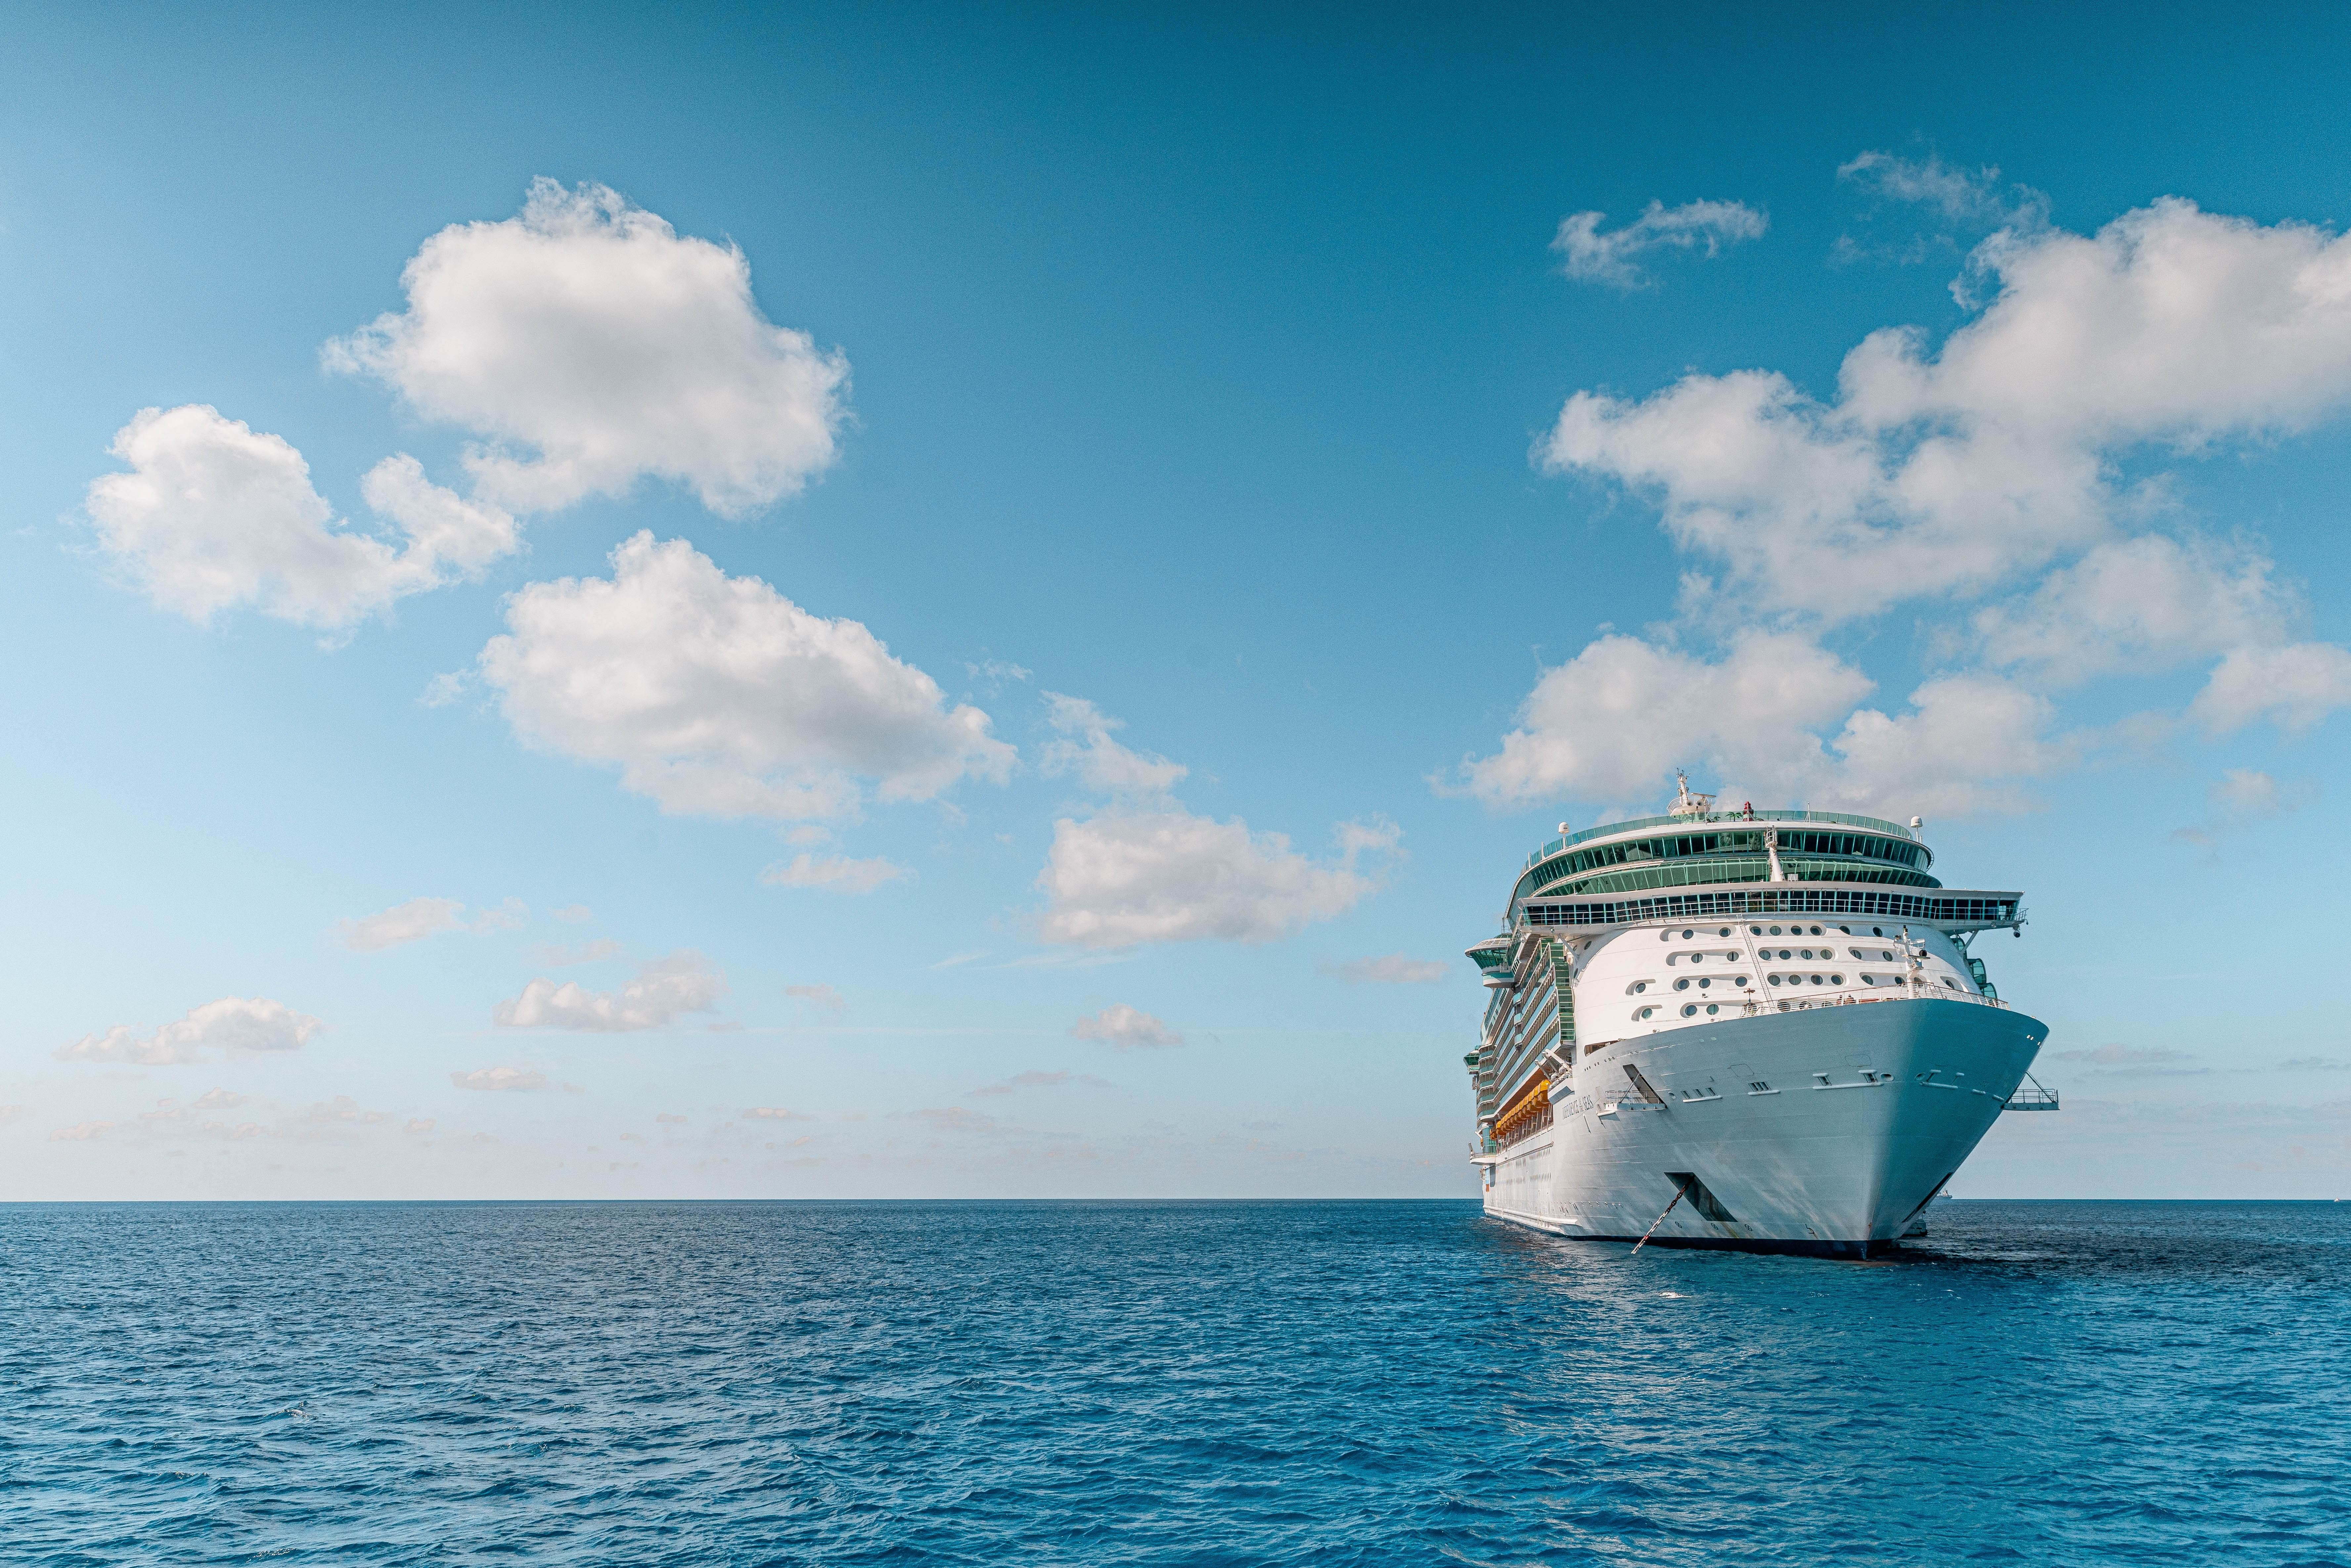
Vehicle type: Ships